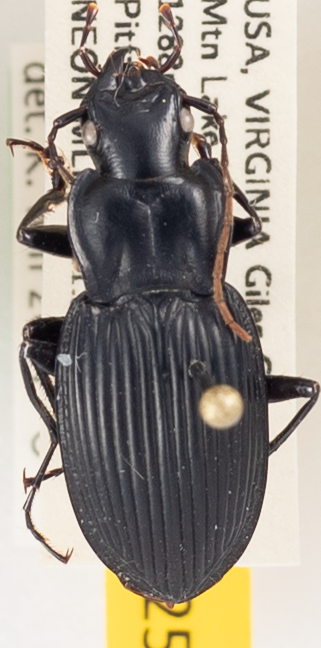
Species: Dicaelus teter
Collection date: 2020-07-14
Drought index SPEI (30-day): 0.648
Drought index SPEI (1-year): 1.28
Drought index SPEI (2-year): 2.09